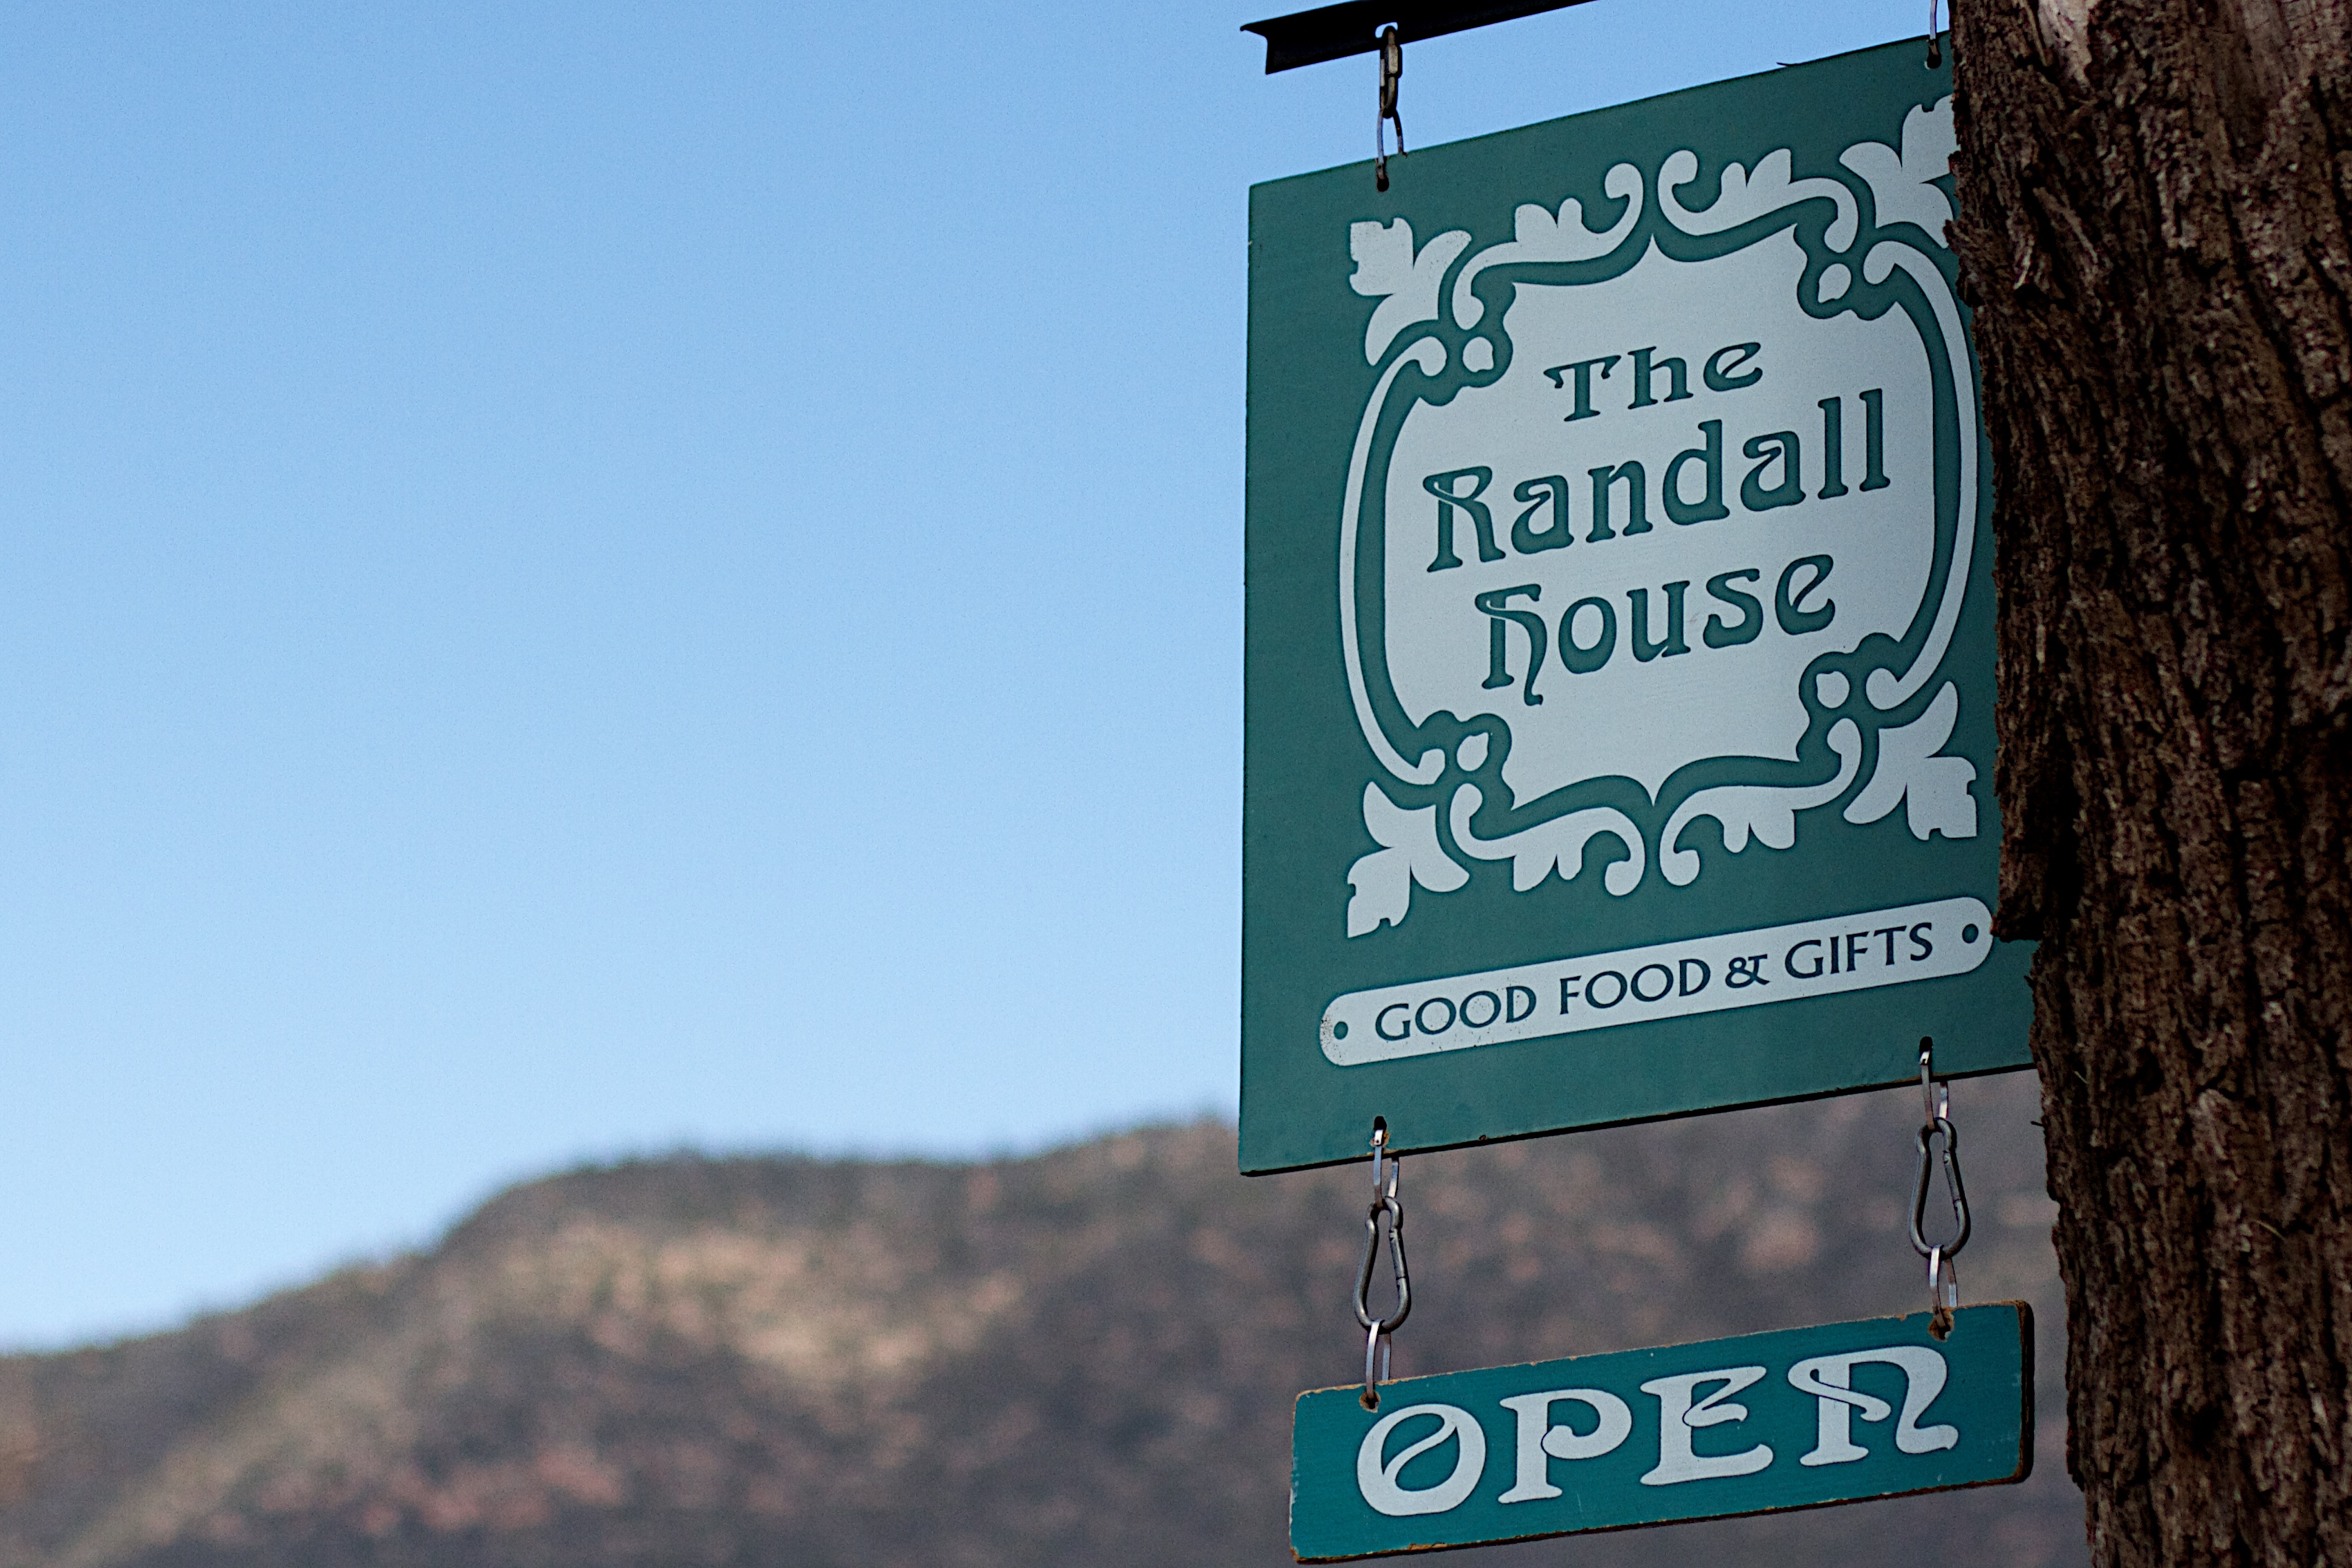
advertising, sign, street sign, signage, randallhouse, traffic sign